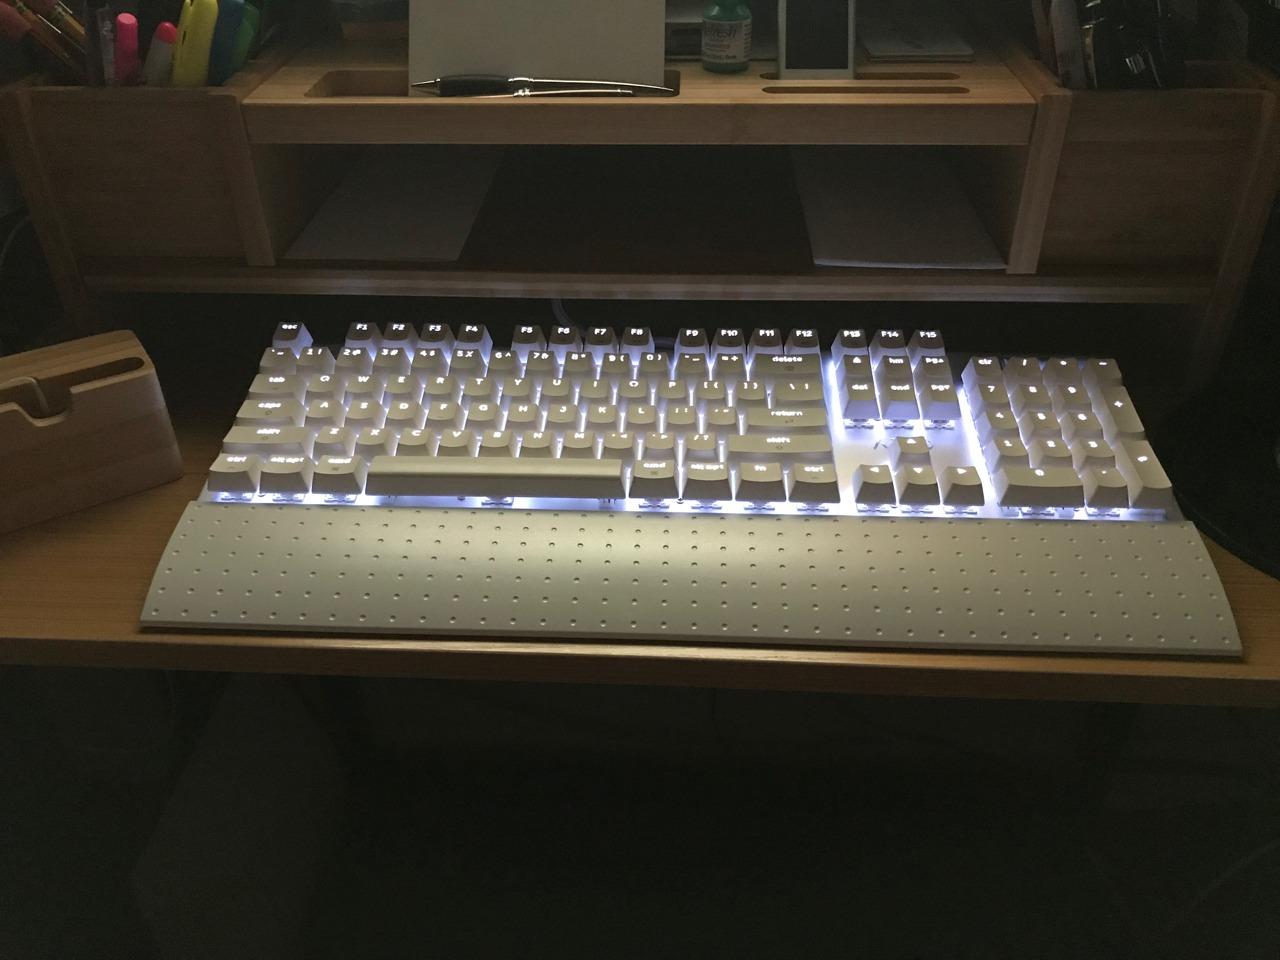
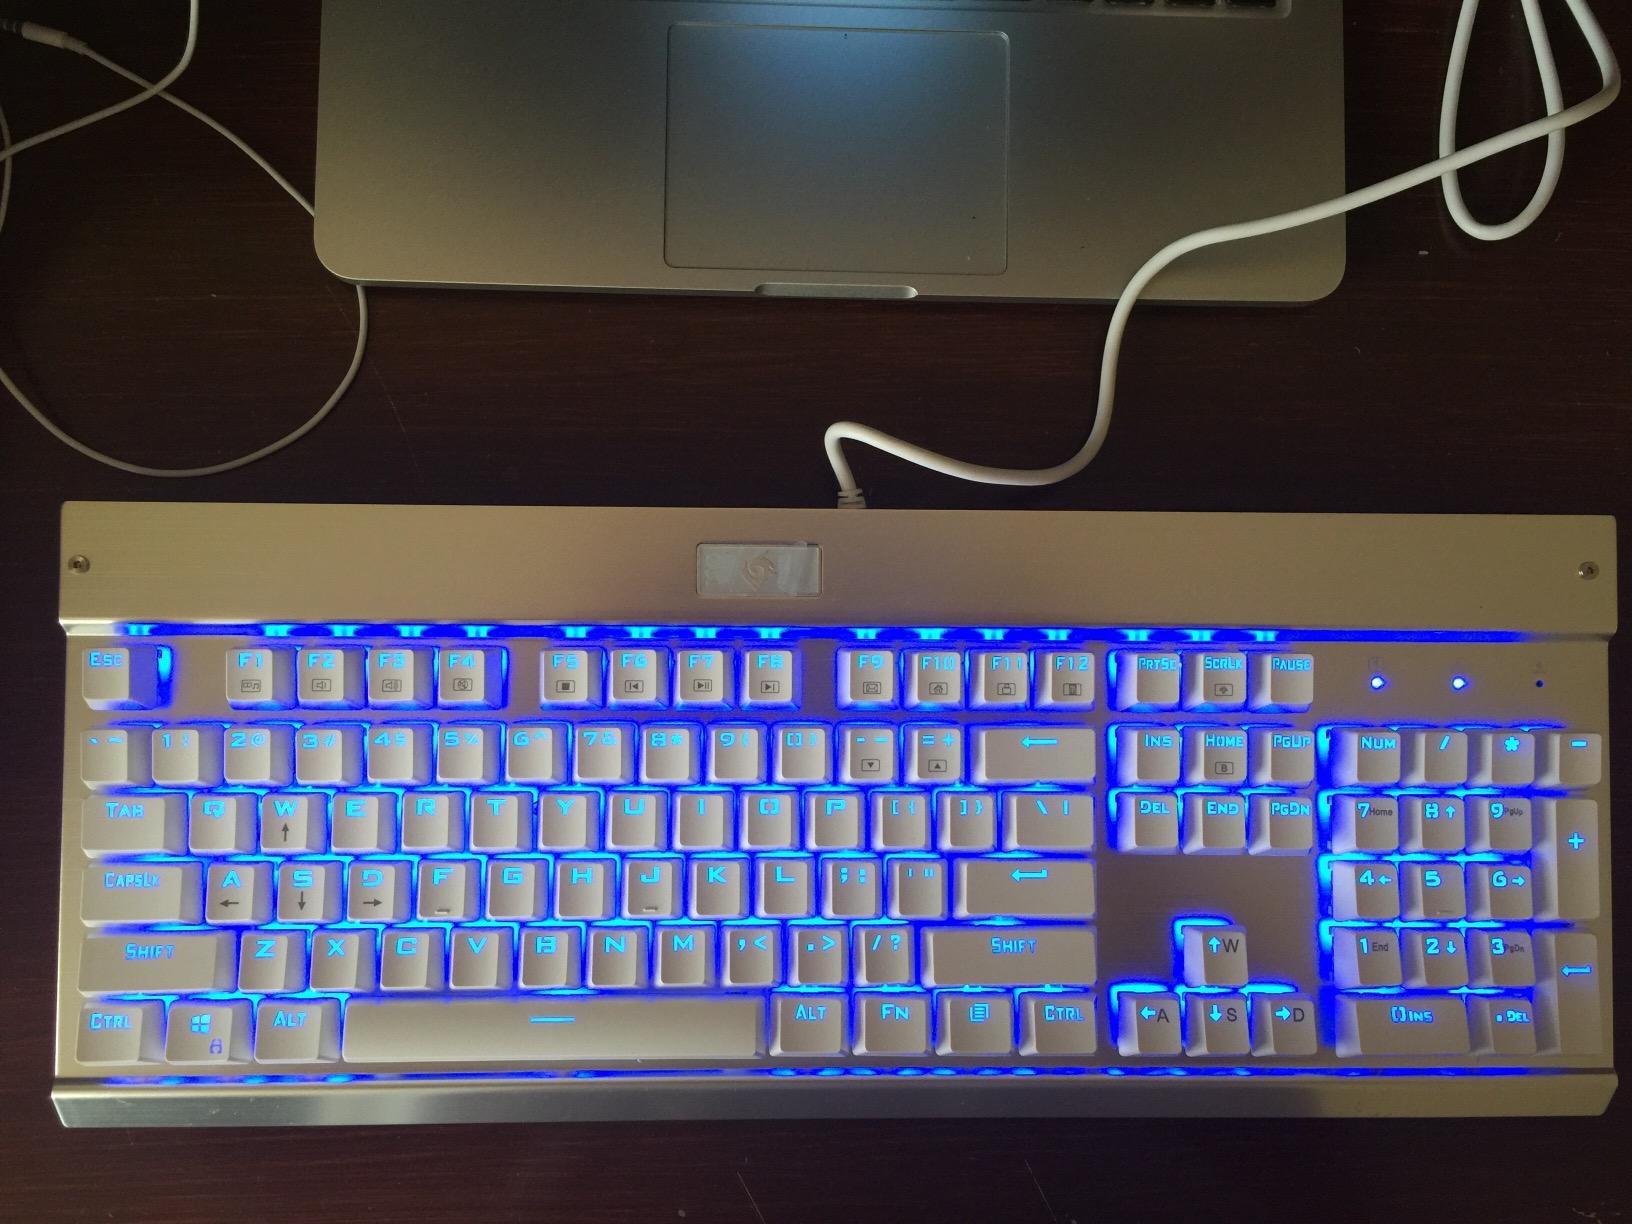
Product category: keyboard
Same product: no